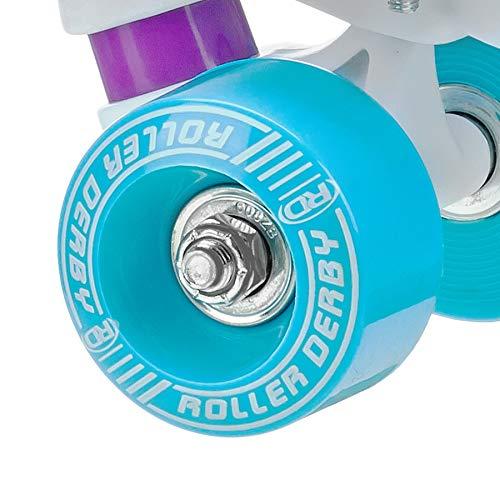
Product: Roller Derby Roller Star Women's Roller Skates, 9, White/Purple/Blue
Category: Sports & Outdoors | Outdoor Recreation | Skates, Skateboards & Scooters | Inline & Roller Skating | Roller Skates
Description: Padded lining, reinforced heel support, and lace-up closure.
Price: $49.95
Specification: Product Dimensions:         13.3 x 15.5 x 5.5 inches    |Shipping Weight: 5.7 pounds (View shipping rates and policies)|ASIN: B00XA30URM|Item model number: U725W|    #6    in Roller Skates